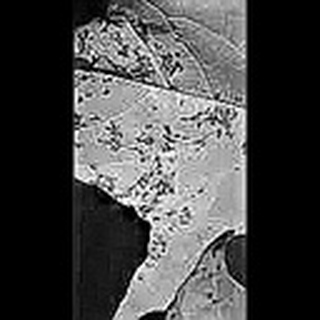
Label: cotton_bacterial_blight